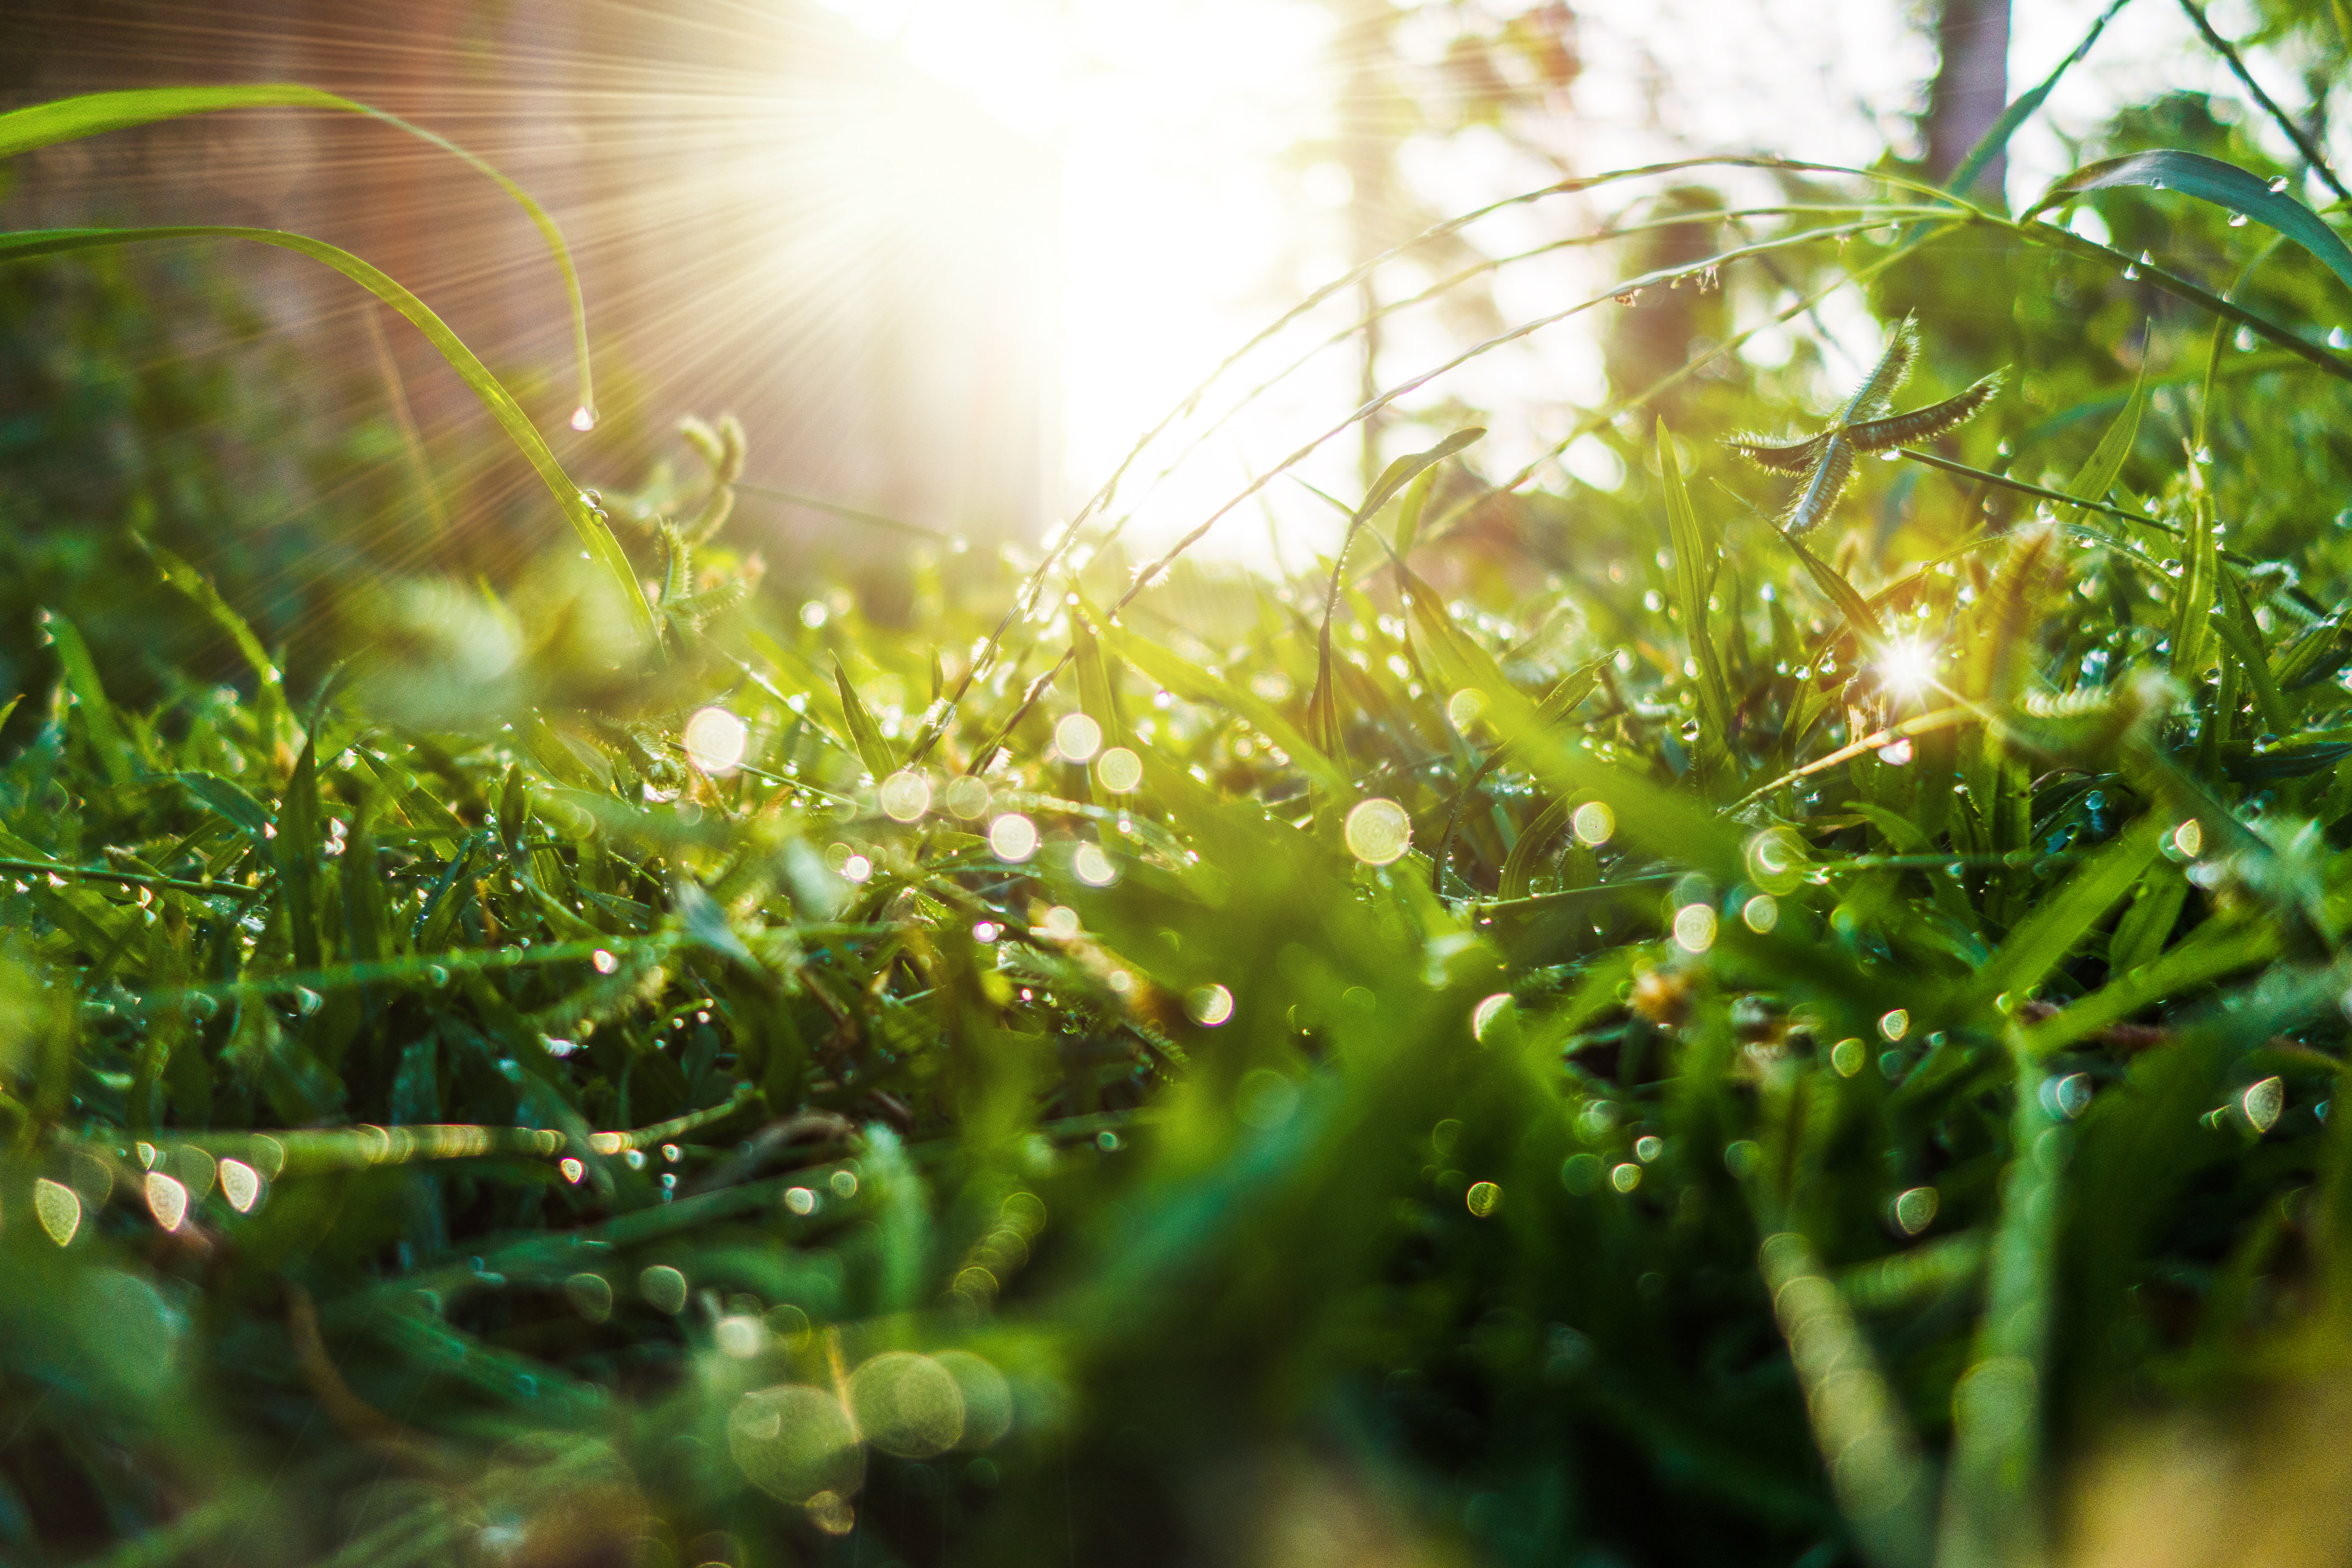
grass, dew, green, refreshing, light, morning, water, nature, sunlight, vegetation, plant, leaf, close up, moisture, grass family, terrestrial plant, macro photography, photography, moss, flower